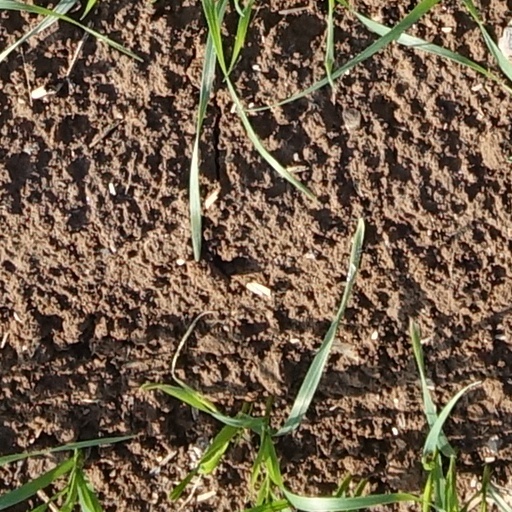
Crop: wheat